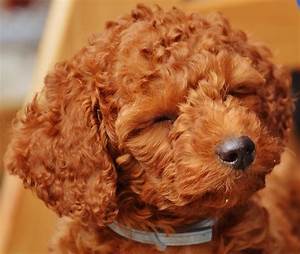
Label: cane